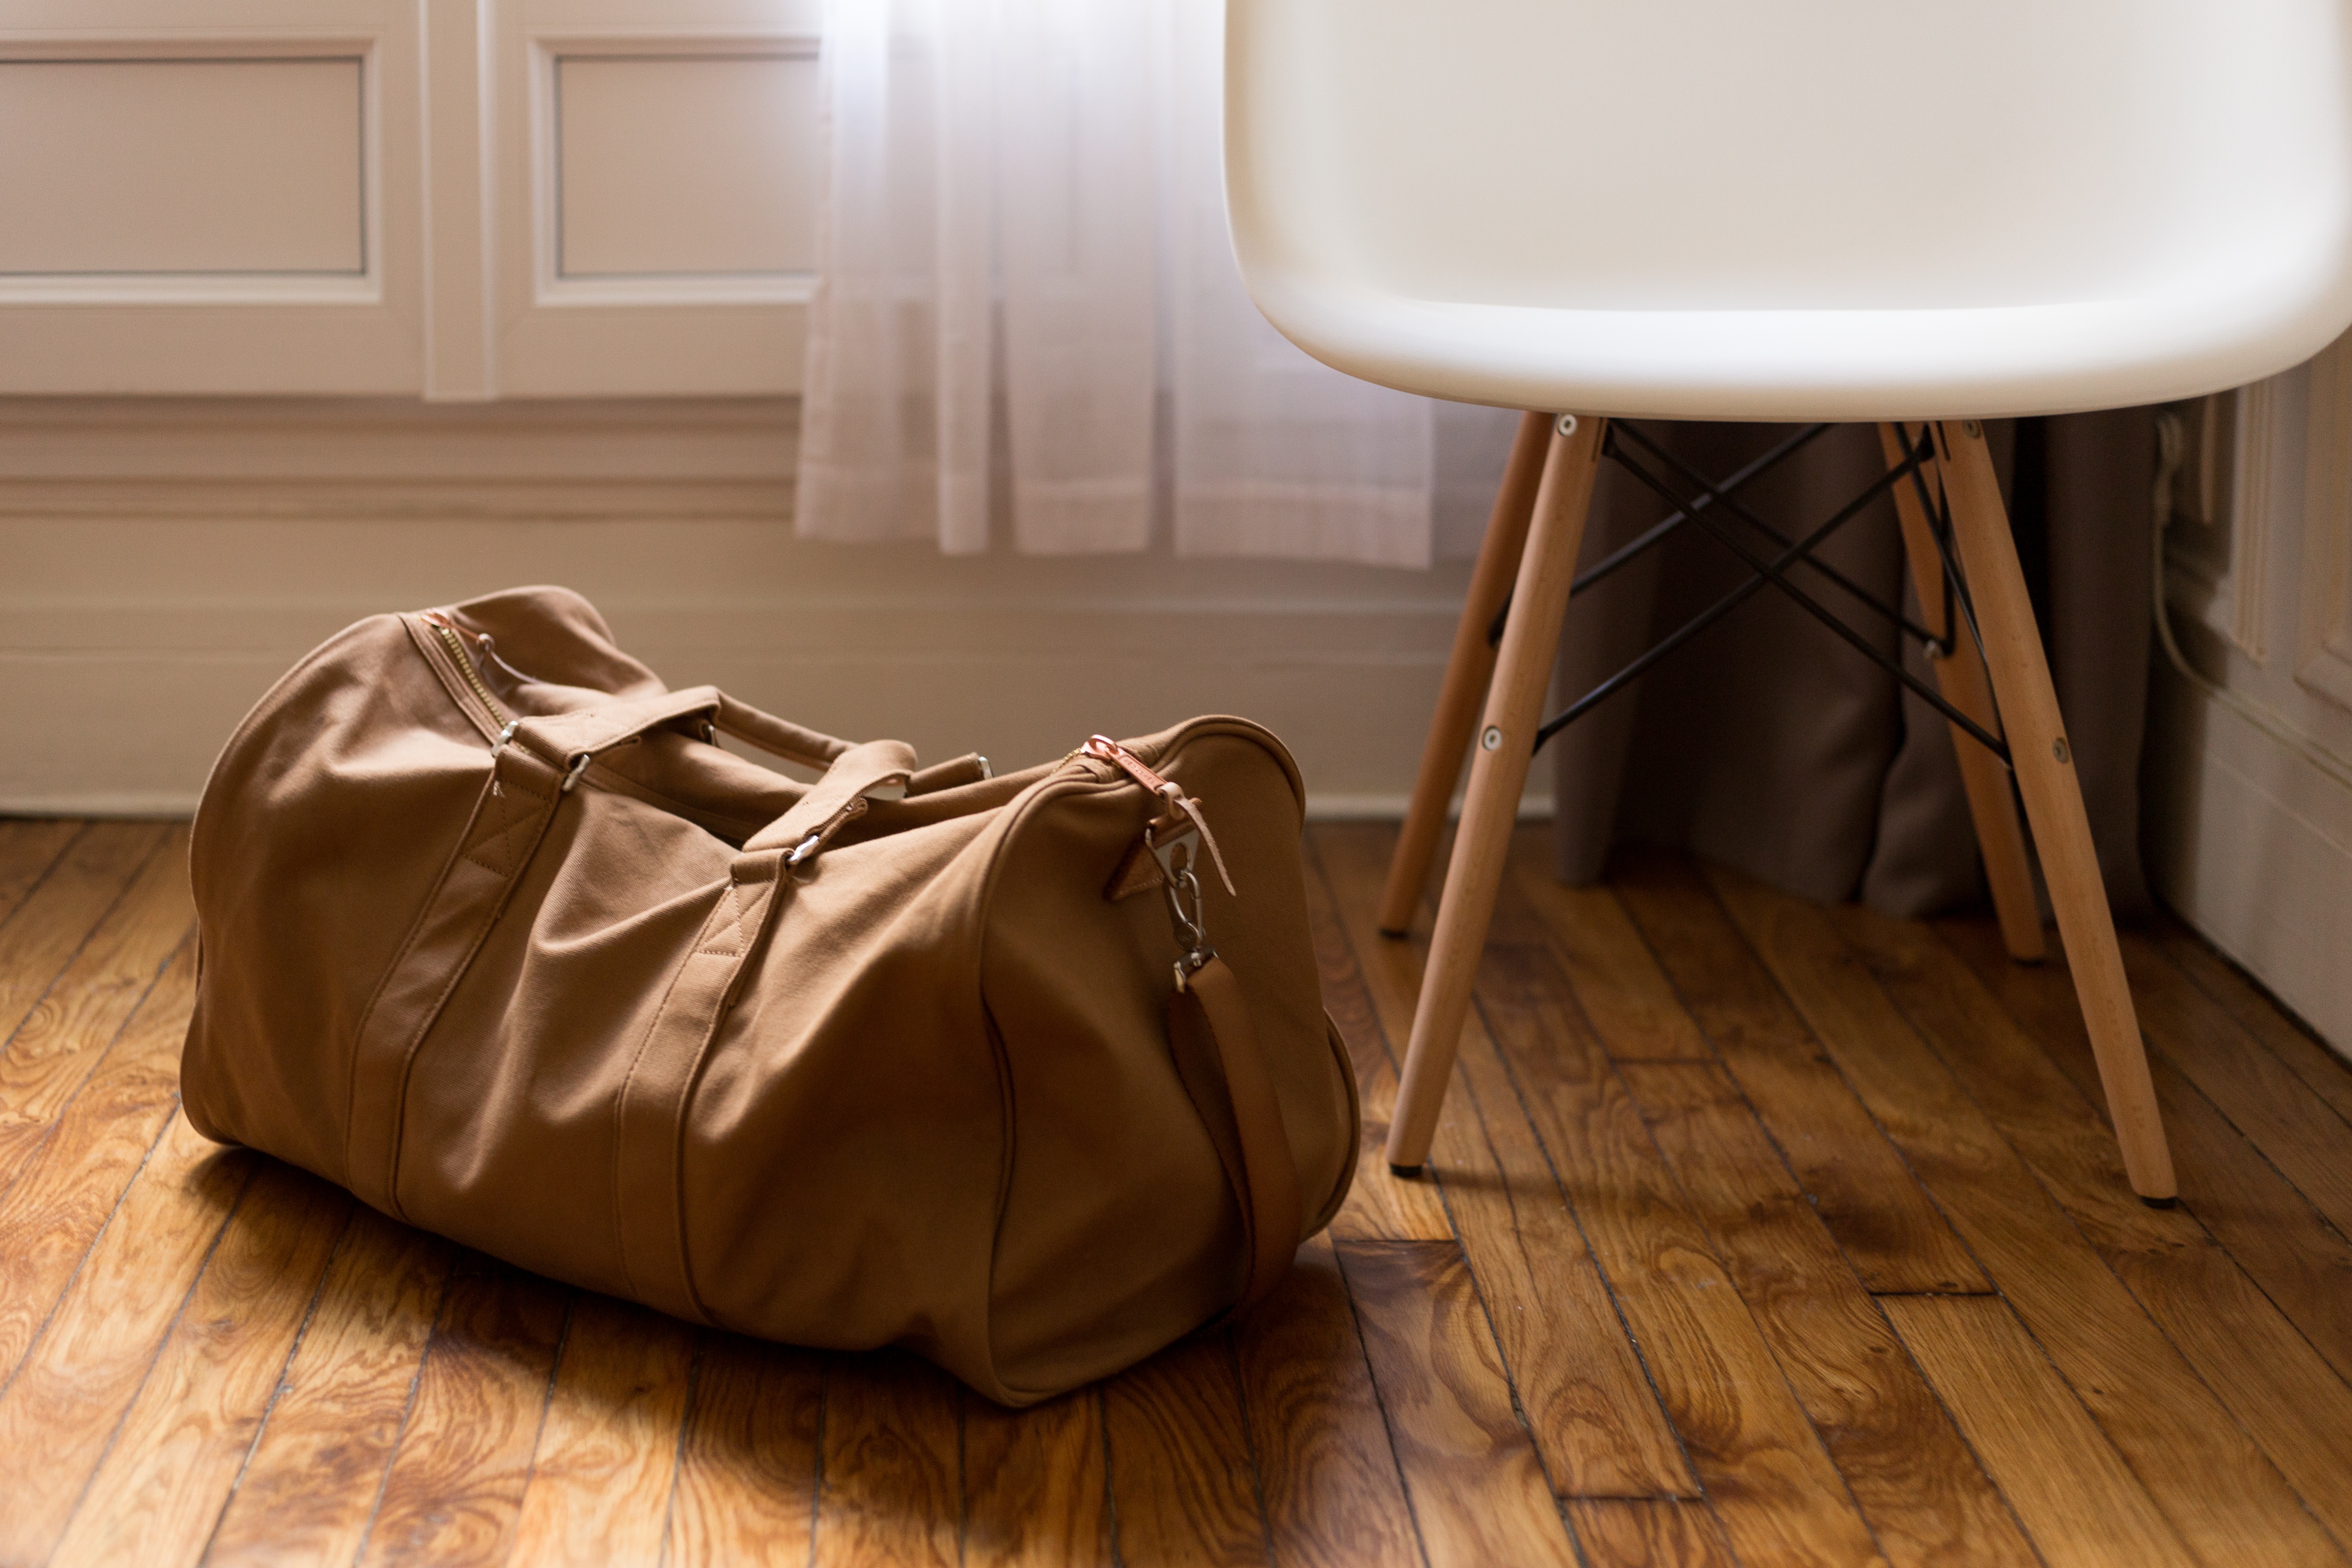
table, wood, chair, floor, bag, furniture, room, product, wooden floor, corner, hardwood, bed, duffel bag, baggage, flooring, wood flooring, infant bed, neutral tones